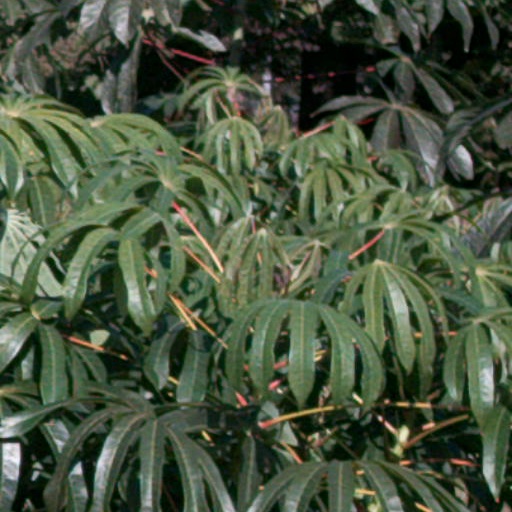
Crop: cassava